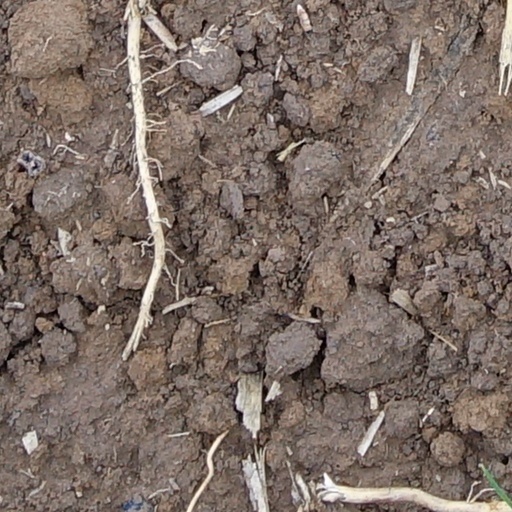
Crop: wheat